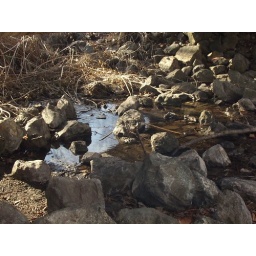
water pool under bridge